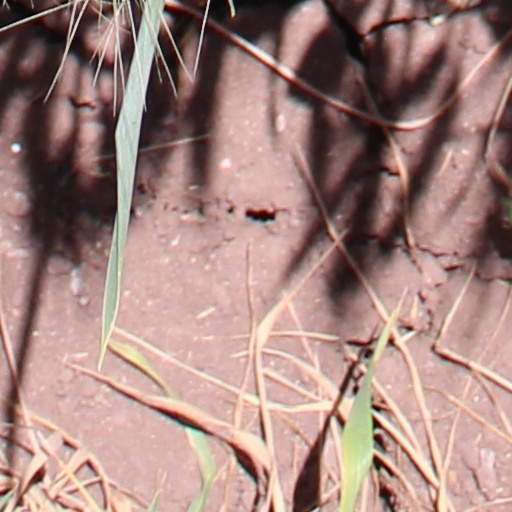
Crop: wheat